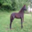
Label: horse